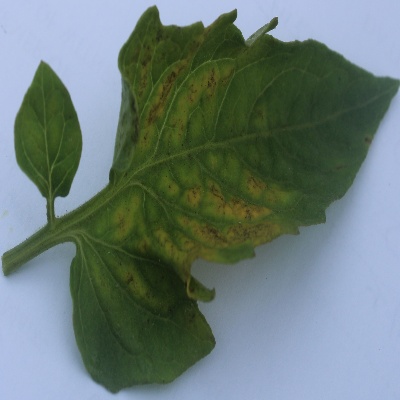
Crop: Tomato
Condition: septoria leaf spot